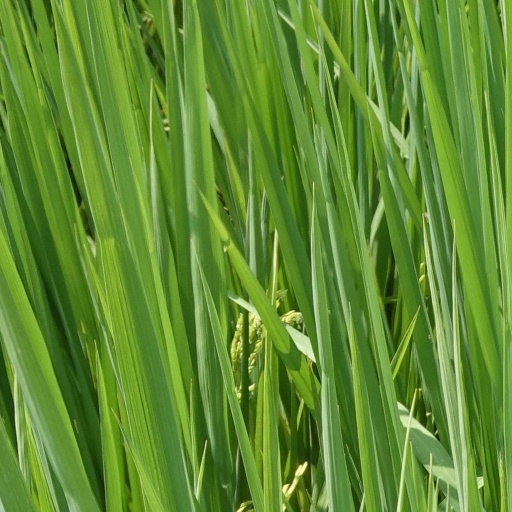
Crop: rice